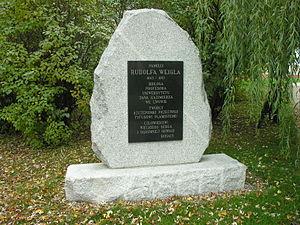
Rudolf Stefan Jan Weigl est un biologiste polonais et l'inventeur du premier vaccin efficace contre le typhus européen. Il a fondé l'Institut Weigl à Lwów en Pologne, où il menait ses recherches sur le vaccin. Ce fut là que, pendant la Shoah, il abrita des Juifs au risque de se faire tuer par les Nazis ; ses vaccins étaient aussi transportés en contrebande à l'intérieur du ghetto local ainsi que dans le ghetto de Varsovie, permettant de sauver des vies innombrables parmi les Juifs.